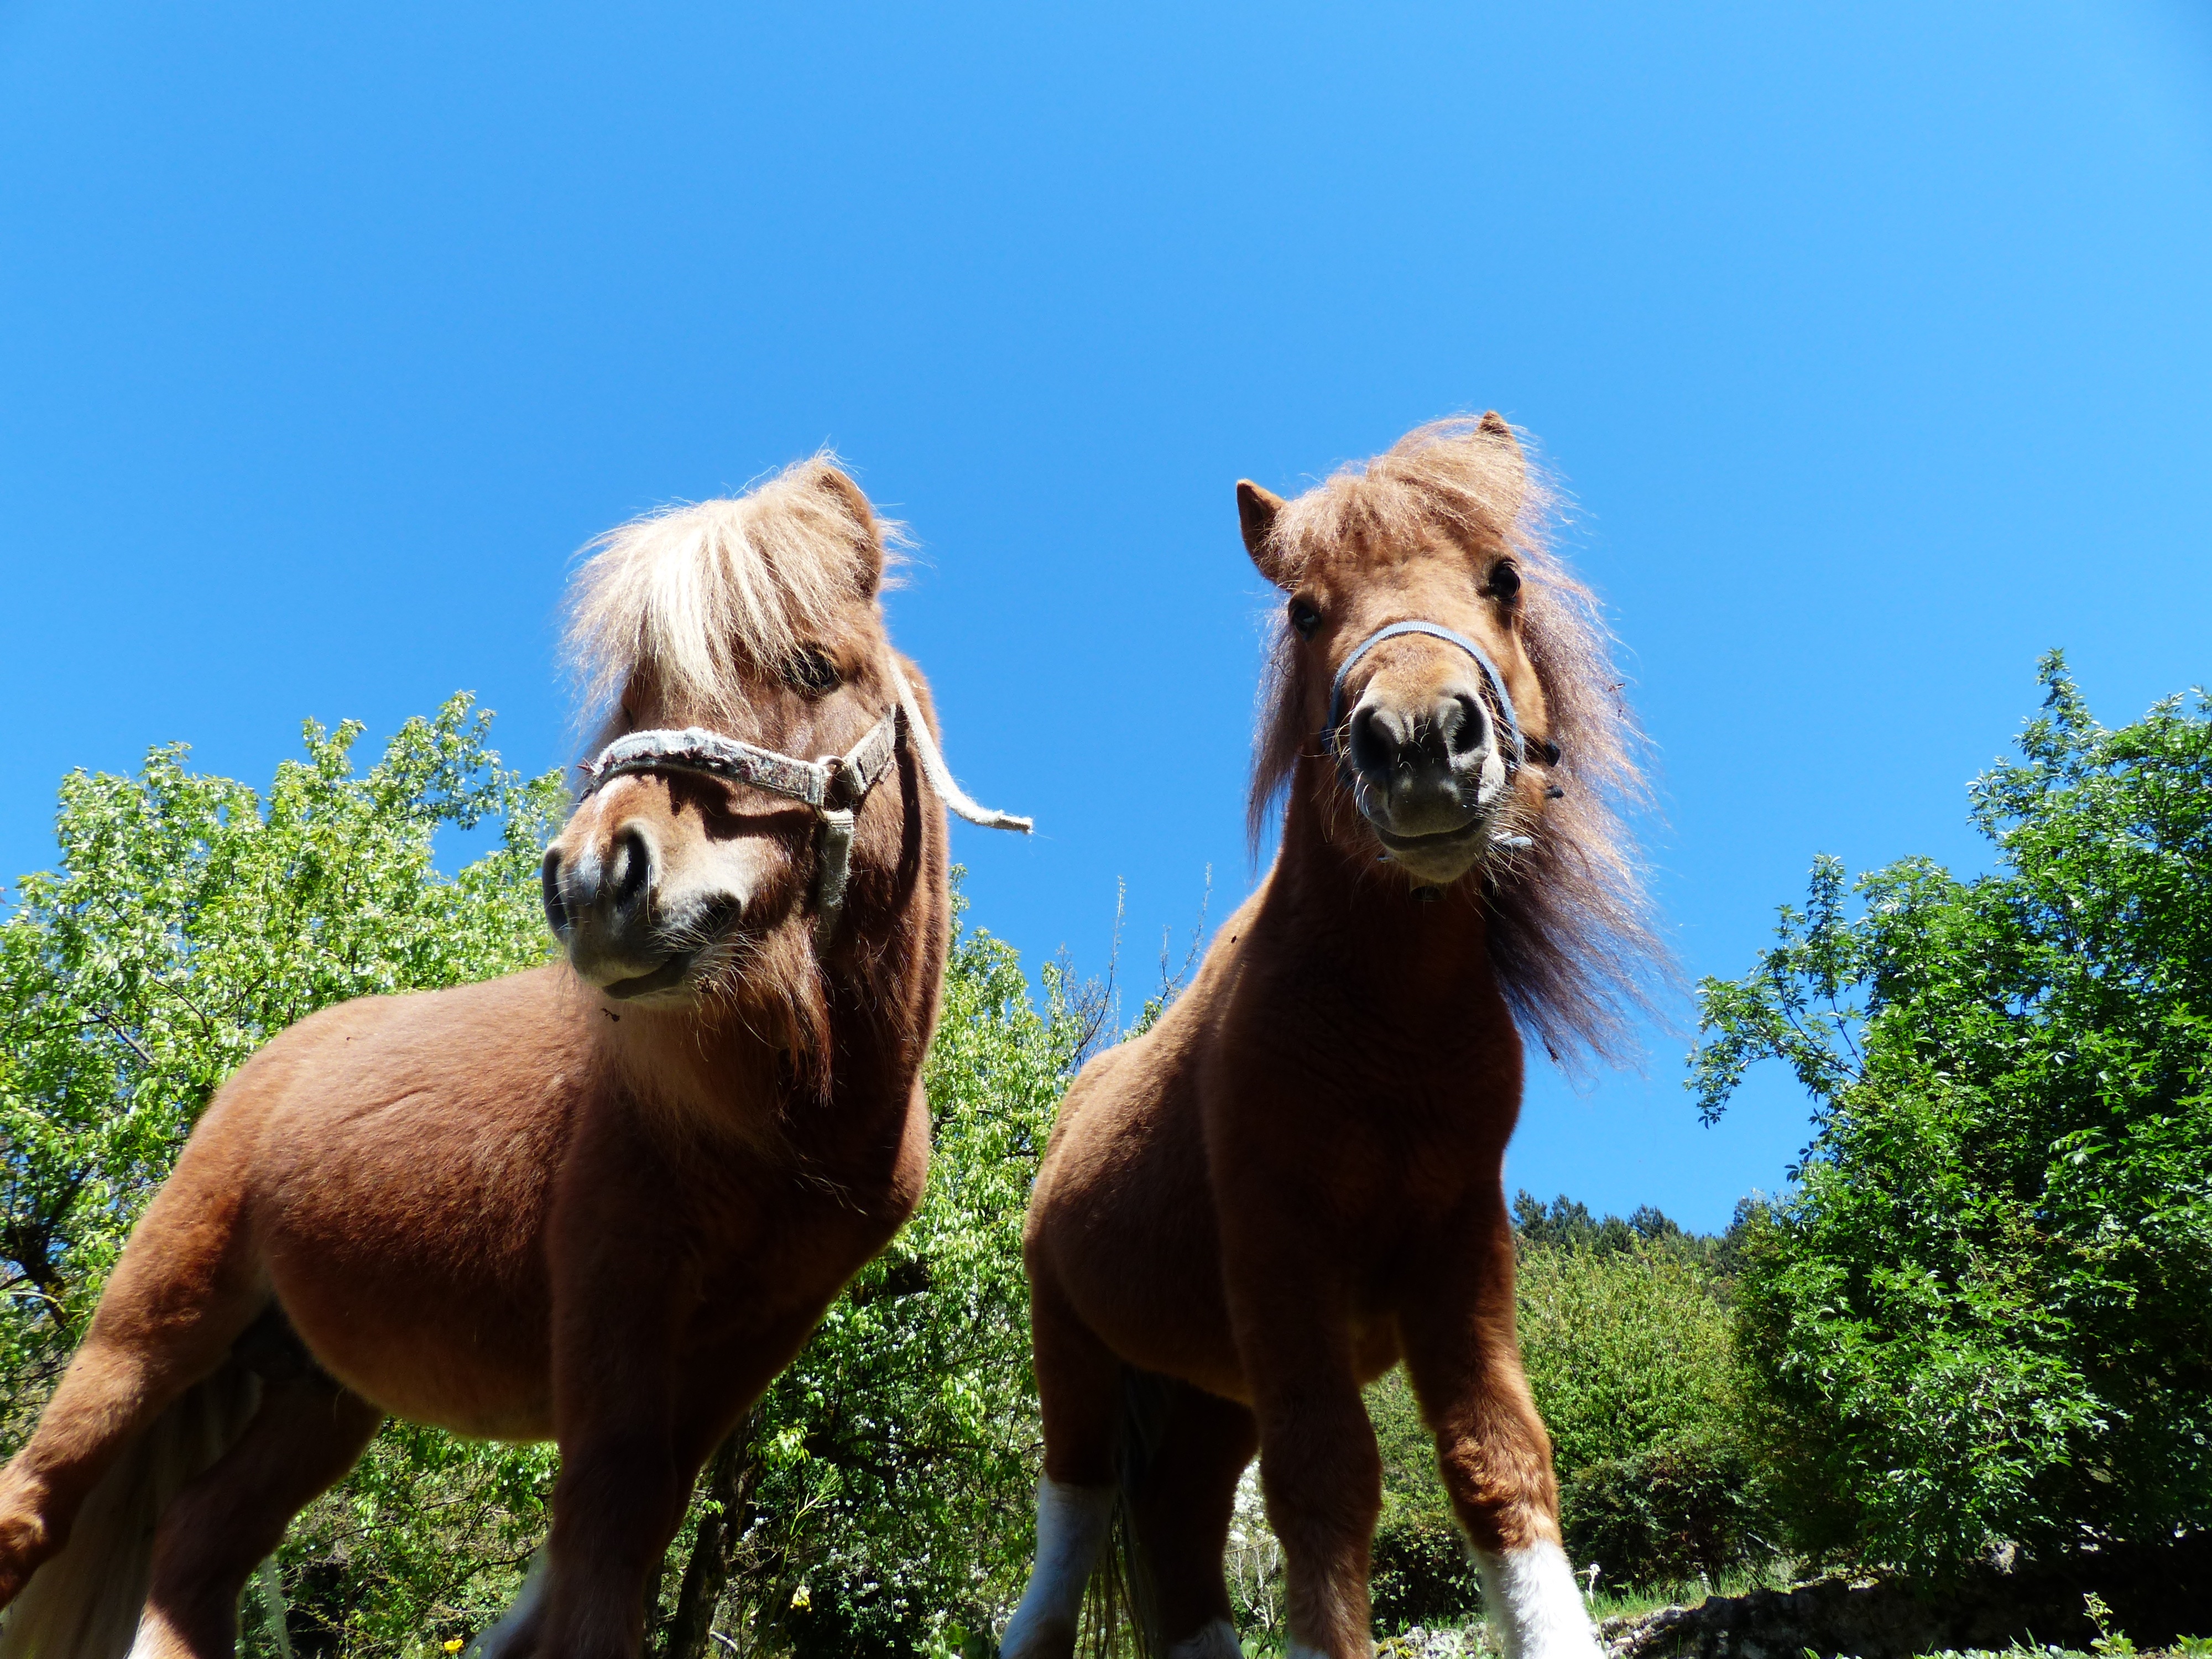
sweet, animal, fur, pasture, horse, mammal, stallion, mane, fauna, hairy, vertebrate, mare, nice, ponies, wuschelig, horse like mammal, mustang horse, shetland ponies